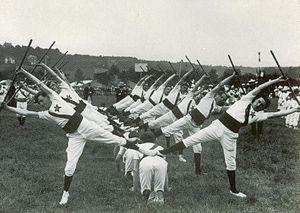
Concours régional de Seine-et-Oise en 1914 de la Fédération gymnastique et sportive des patronages de France (FGSPF), équipe championne.
La Fédération gymnastique et sportive des patronages de France est une fédération sportive française omnisports fondée en 1898, à Paris, par le docteur Paul Michaux sous le nom provisoire d’Union des sociétés de gymnastique et d'instruction militaire des patronages et œuvres de jeunesse de France. Après avoir dû adopter transitoirement, en 1901, le titre de Fédération des sociétés catholiques de gymnastique, elle prend son nom définitif en 1903. Elle accueille l’organisation féminine du Rayon sportif féminin pendant l’Occupation et fusionne définitivement avec celle-ci en 1947 pour devenir la Fédération sportive de France puis la Fédération sportive et culturelle de France en 1968.